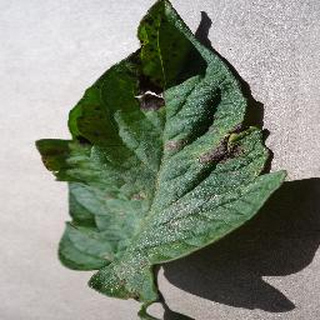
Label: tomato_early_blight